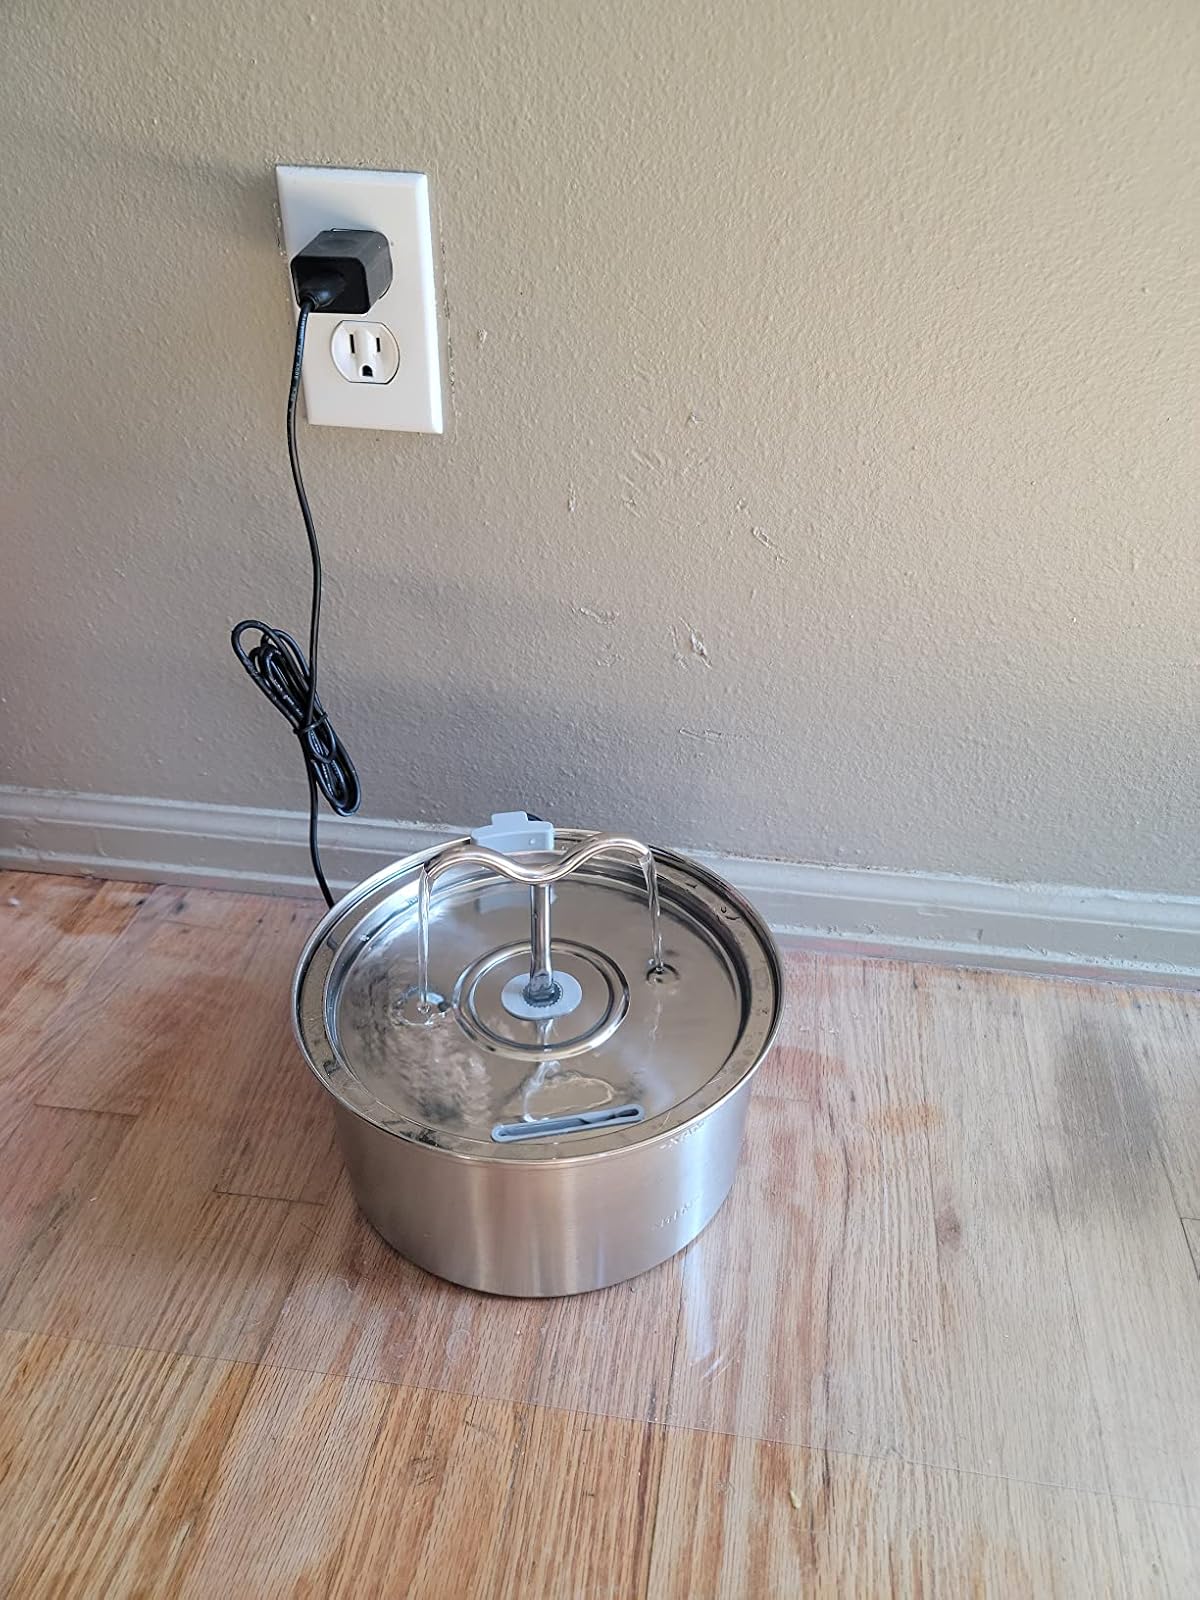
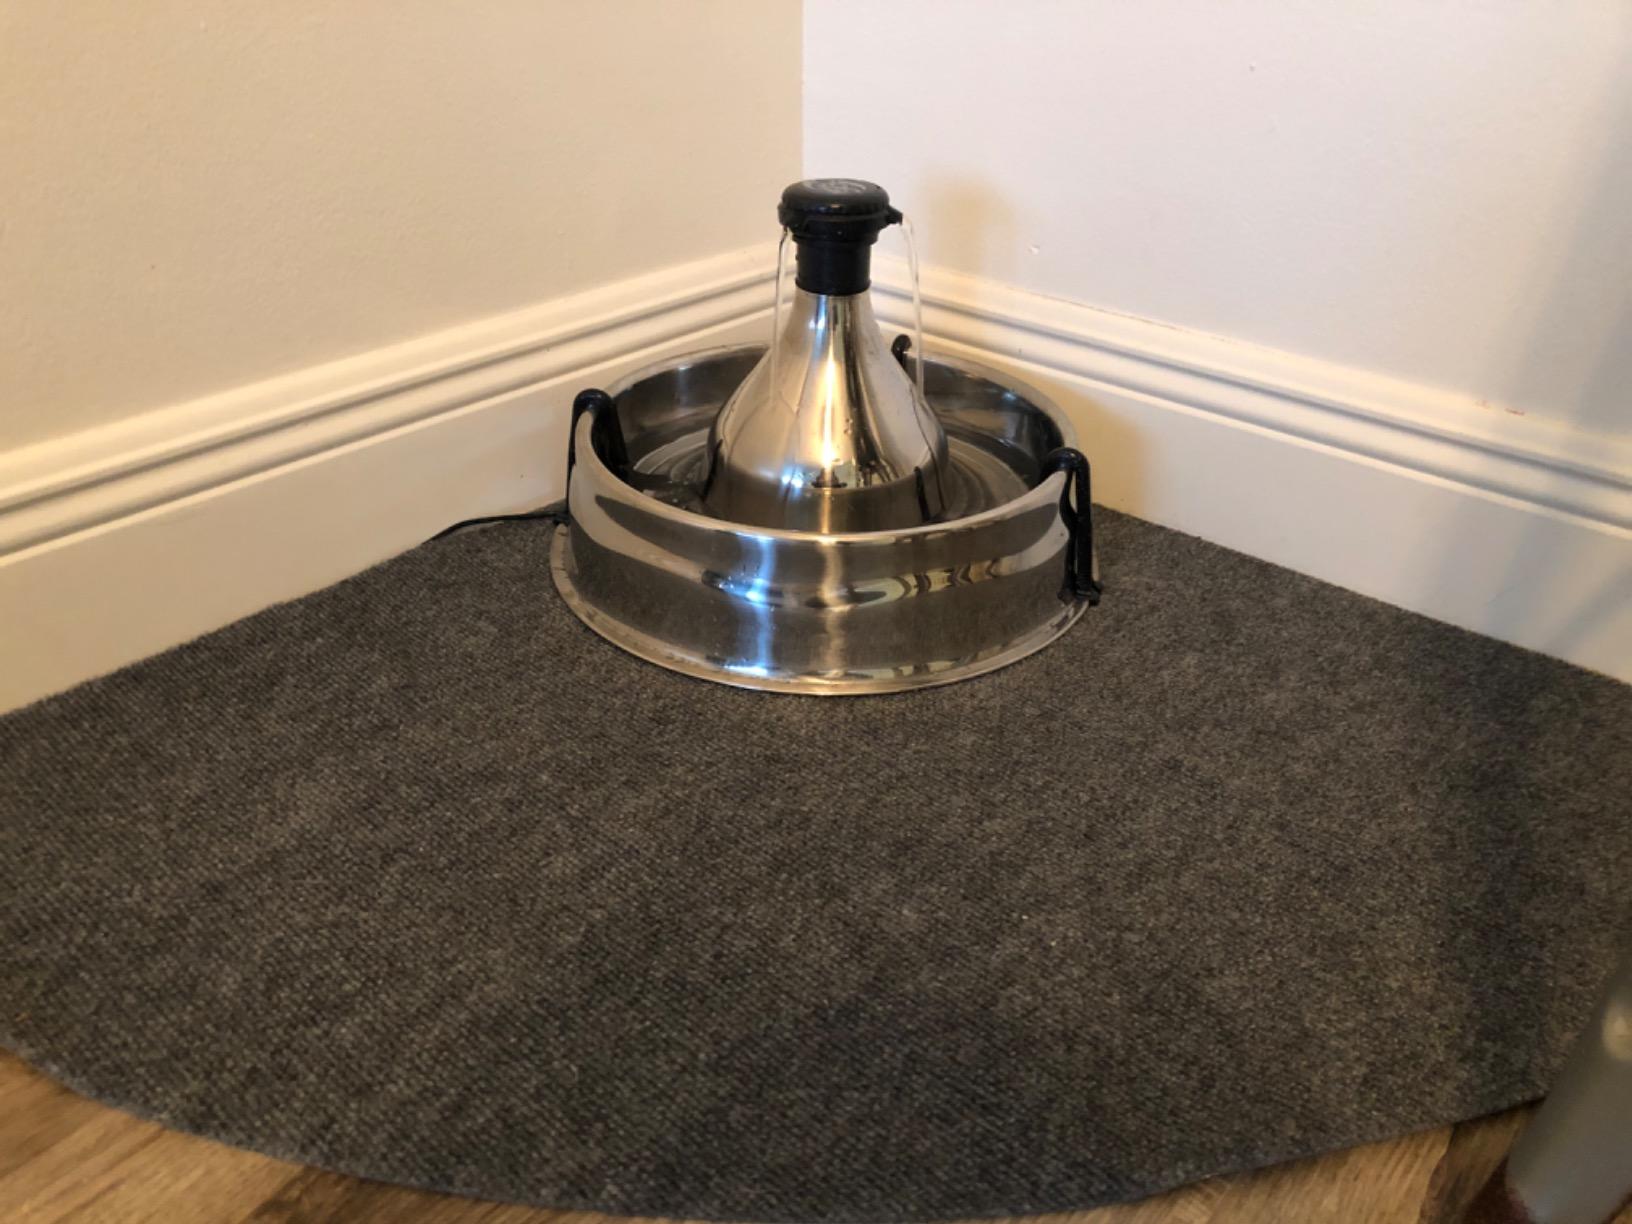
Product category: items_bowl
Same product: no